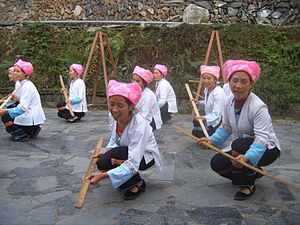
Zhuang / Kultur
Zhuang-dans
Zhuang er navnet på et taifolk som hovedsageligt er bosat i Den autonome region Guangxi Zhuang i den sydlige del af Folkerepublikken Kina, og et af landets offentlig anerkendte nationale minoritetsfolk. Med over 16 millioner mennesker er de det næst folkerigeste folk i Kina efter hankineserne, og dermed landets største minoritetsfolk. Deres sprog kaldes også zhuang.